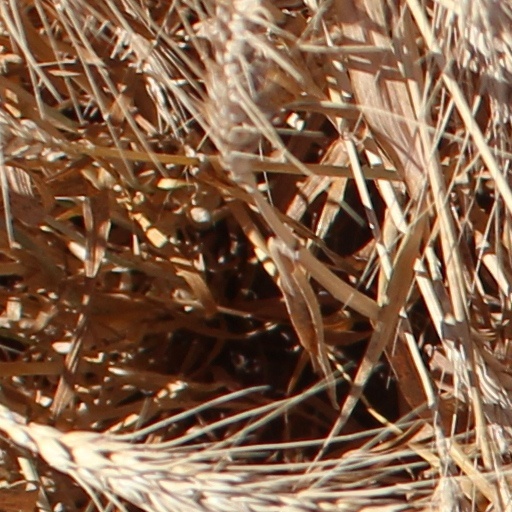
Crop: wheat